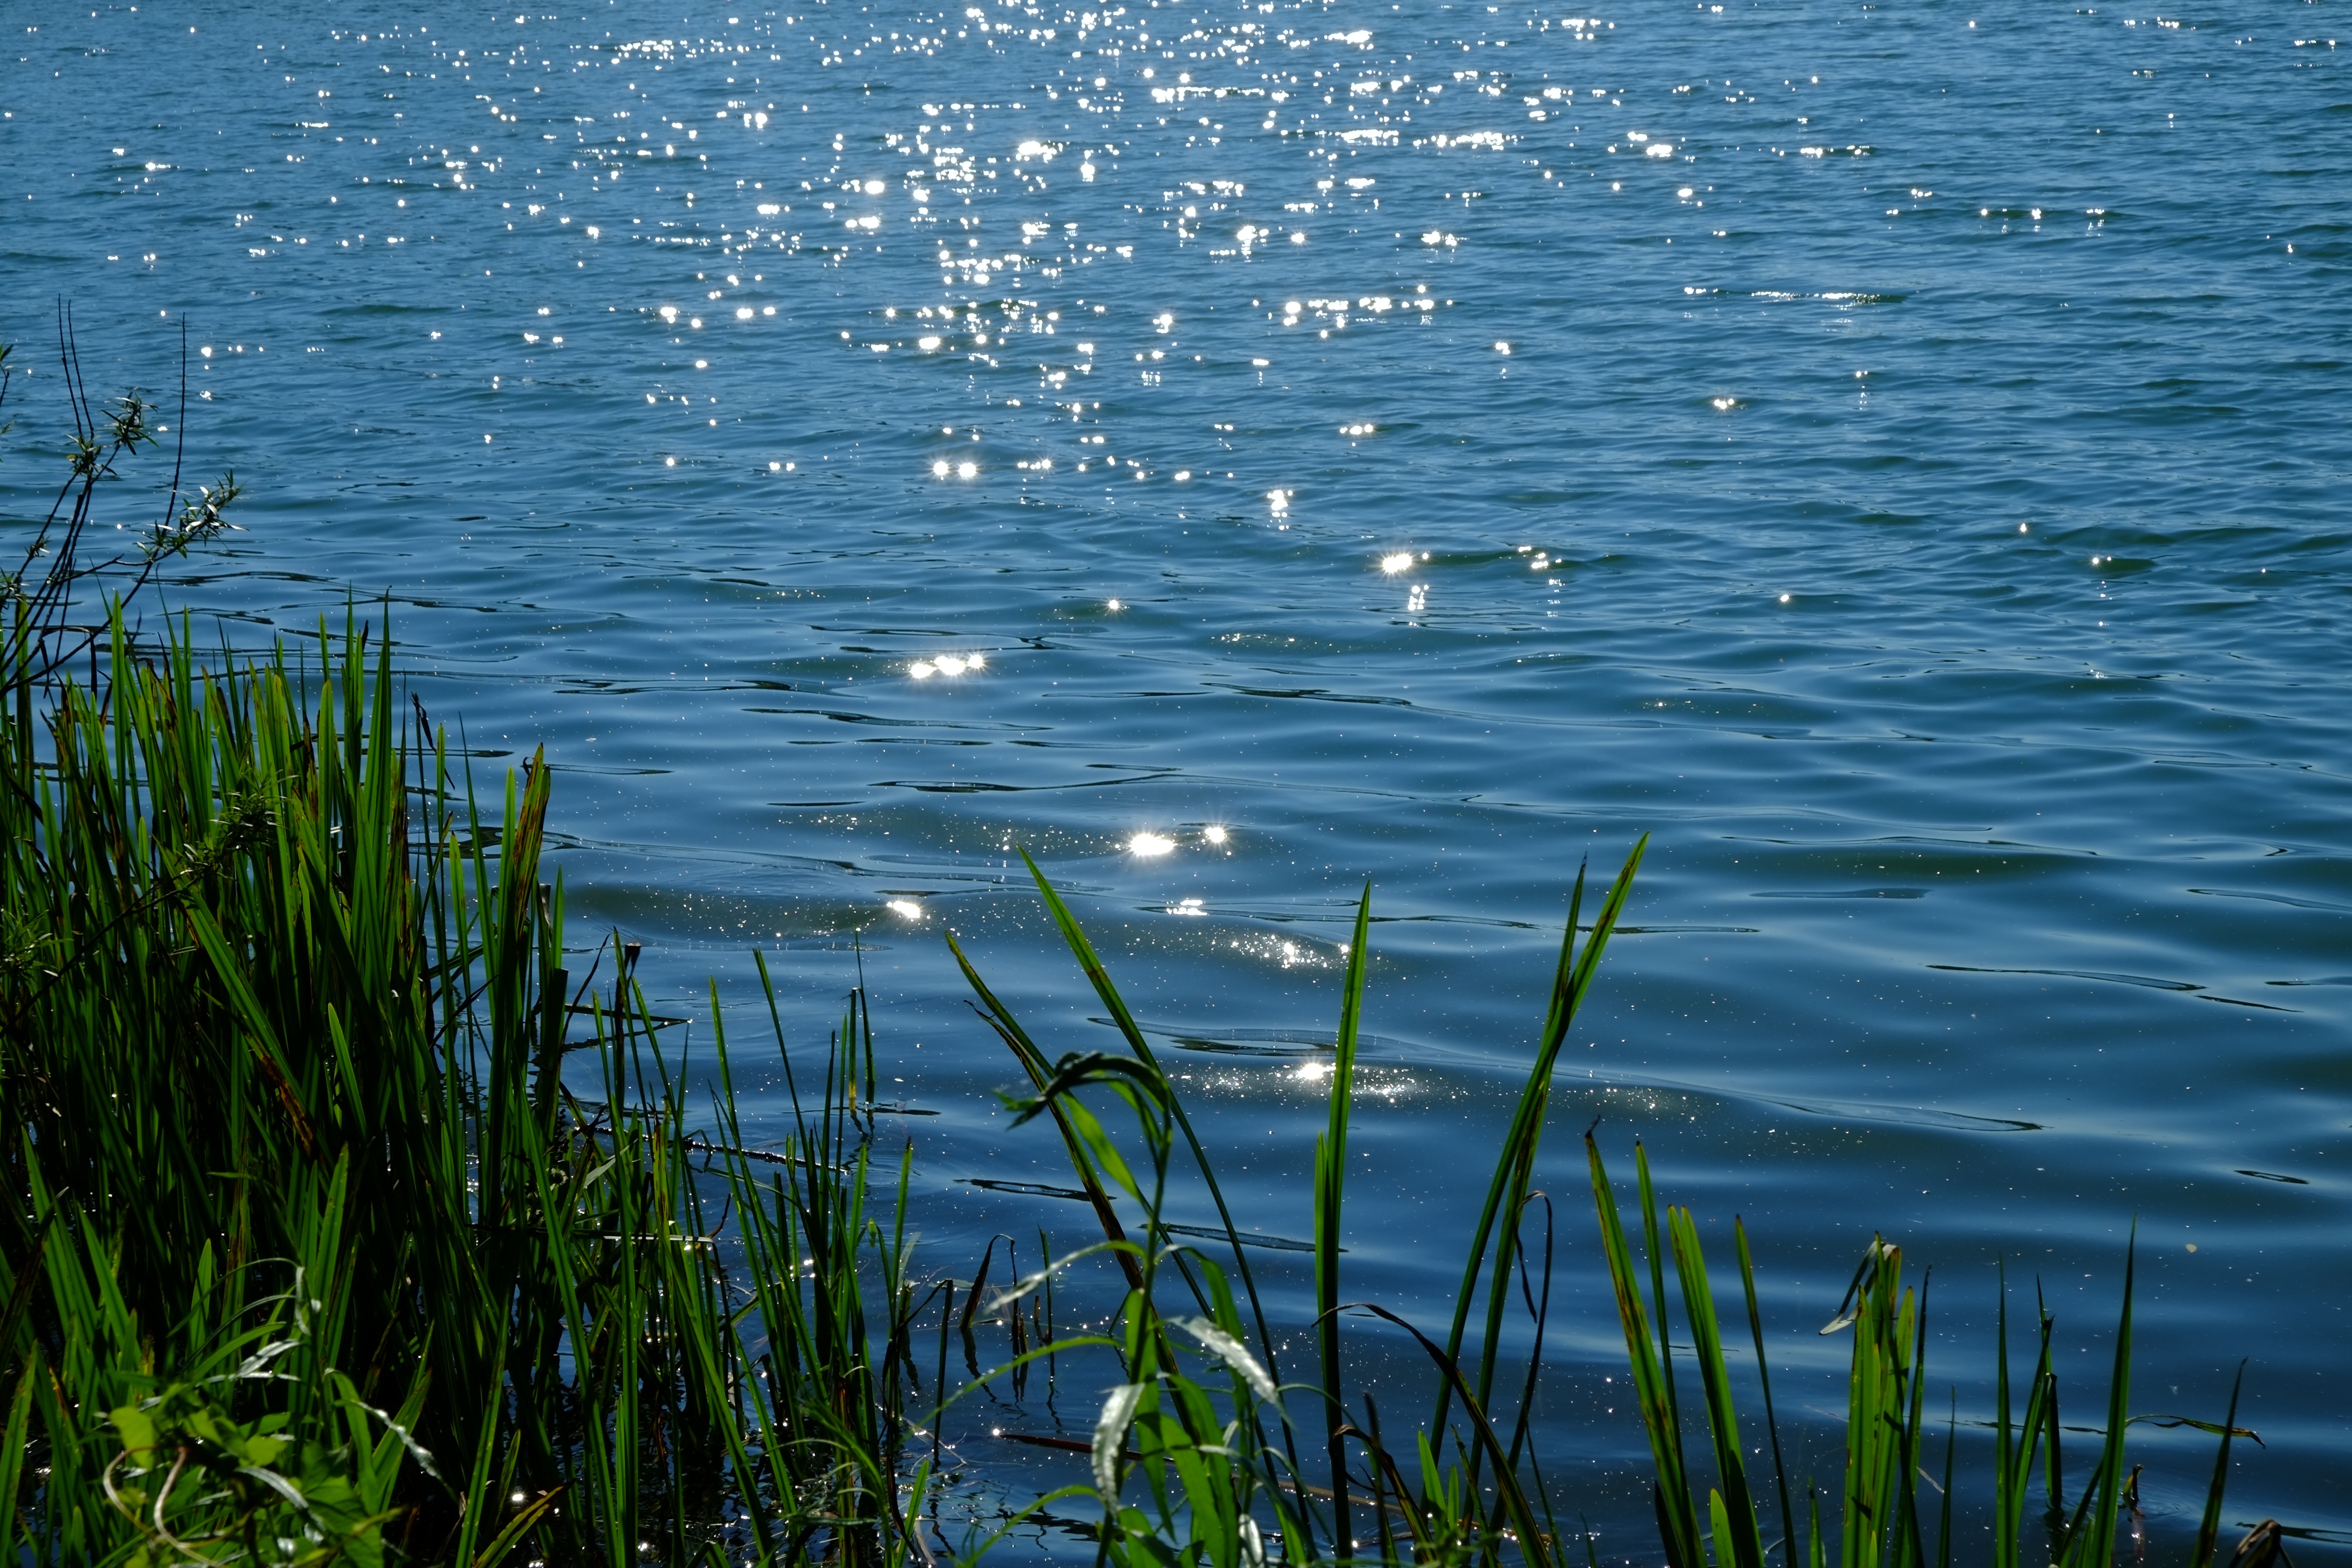
landscape, sea, coast, water, nature, grass, ocean, horizon, marsh, light, sun, sunlight, shore, wave, flower, lake, reed, idyllic, reflection, relax, peaceful, romantic, rest, body of water, lake view, bank, relaxation, wetland, reflections, quiet, habitat, mood, silent, waters, idyll, of course, back light, badesee, silent waters, leisurely, grass family